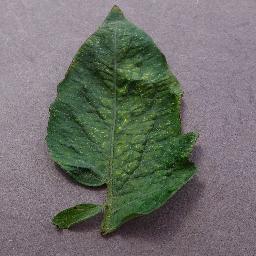
Label: Tomato___Spider_mites Two-spotted_spider_mite